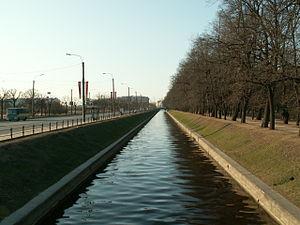
Le canal des Cygnes relie la Neva et la Moïka, à Saint-Pétersbourg, en Russie.